No Brand Con

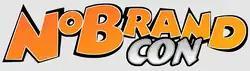

No Brand Con is an inactive three-day anime convention held in September at the Holiday Inn Stevens Point - Convention Centre in Stevens Point, Wisconsin. The convention was founded by members of the University of Wisconsin–Eau Claire Anime Appreciation Society. The name "No Brand Con" was inspired by the closing credits theme of the anime Here Is Greenwood.